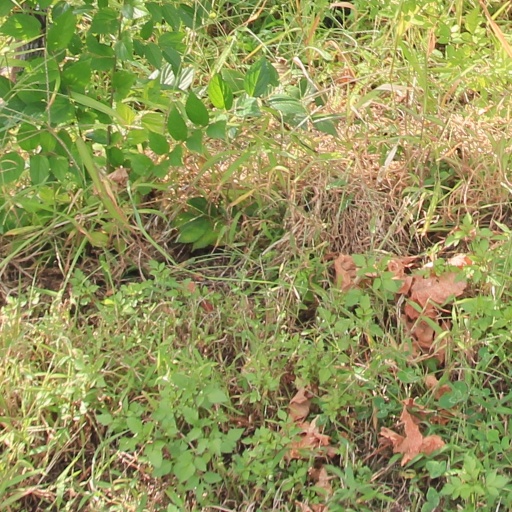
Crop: grape